South Amboy station

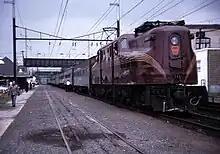
South Amboy station in 1981, with a Pennsylvania Railroad GG1 locomotive present in the station.

South Amboy station was upgraded to be fully compliant with the Americans with Disabilities Act of 1990 as part of a station renovation project from November 2006 to January 5, 2010. During the first phase of the project, a new $4.8 million pedestrian overpass was constructed, allowing safe transfers across the two tracks at the station. The overpass opened on March 11, 2005. The second phase of the project replaced the two original low-level side platforms with a new ADA-accessible high-level island platform, and reconstructed the station building.